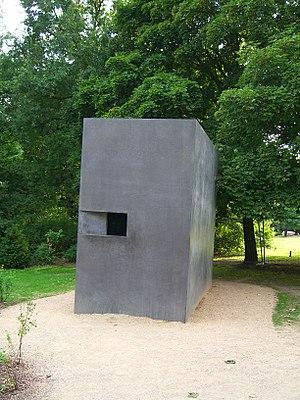
Michael Elmgreen né à Copenhague au Danemark et Ingar Dragset né à Trondheim en Norvège sont deux artistes plasticiens. Ils vivent et travaillent à Berlin, Allemagne.